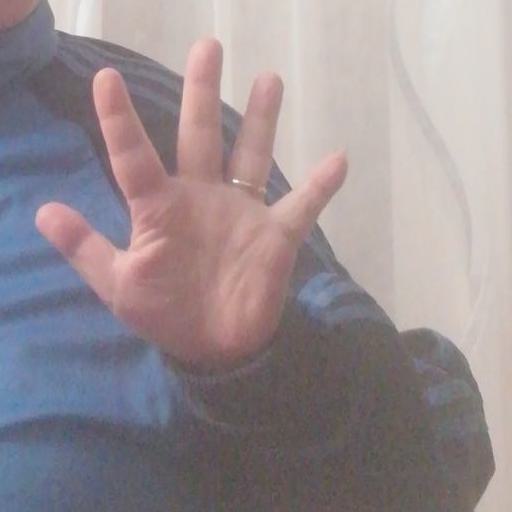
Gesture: palm